Miłosz Mleczko

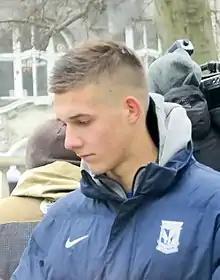
Mleczko in 2017

Miłosz Stefan Mleczko (born 1 March 1999) is a Polish professional footballer who plays as a goalkeeper for Ekstraklasa club Bruk-Bet Termalica Nieciecza.